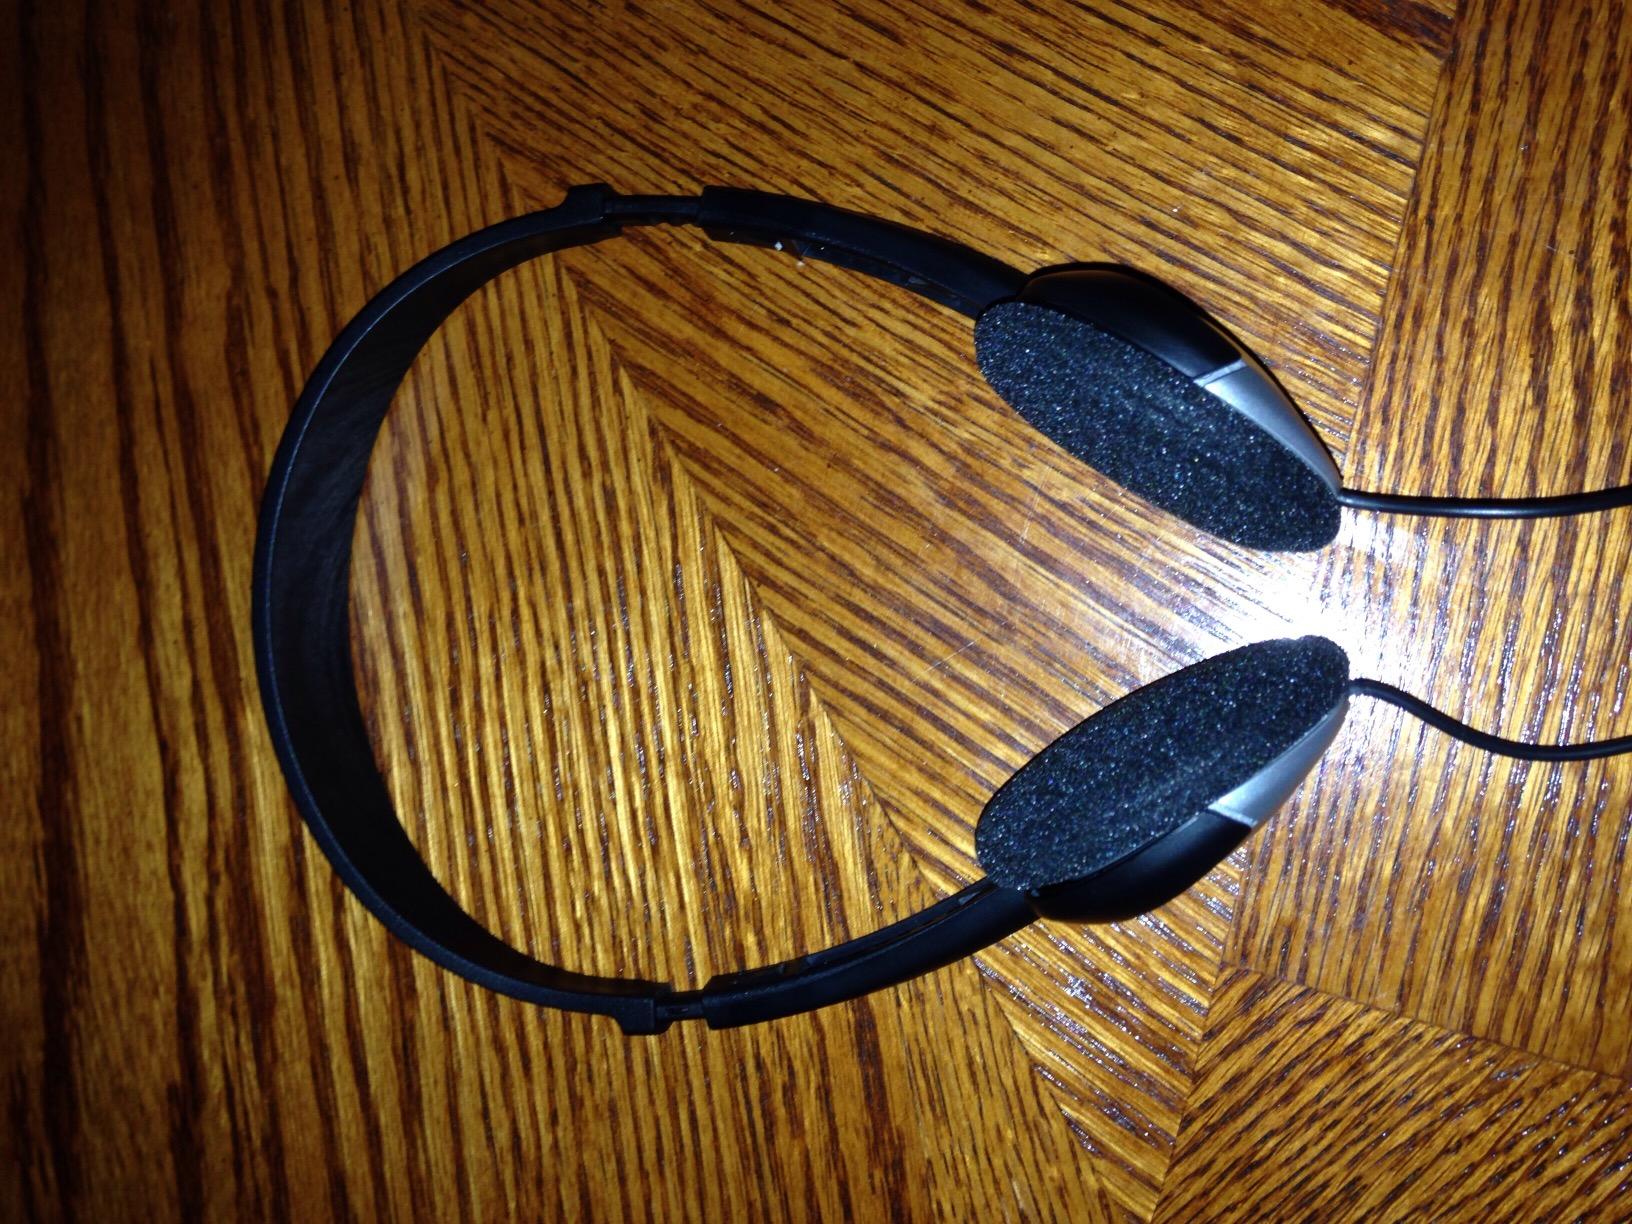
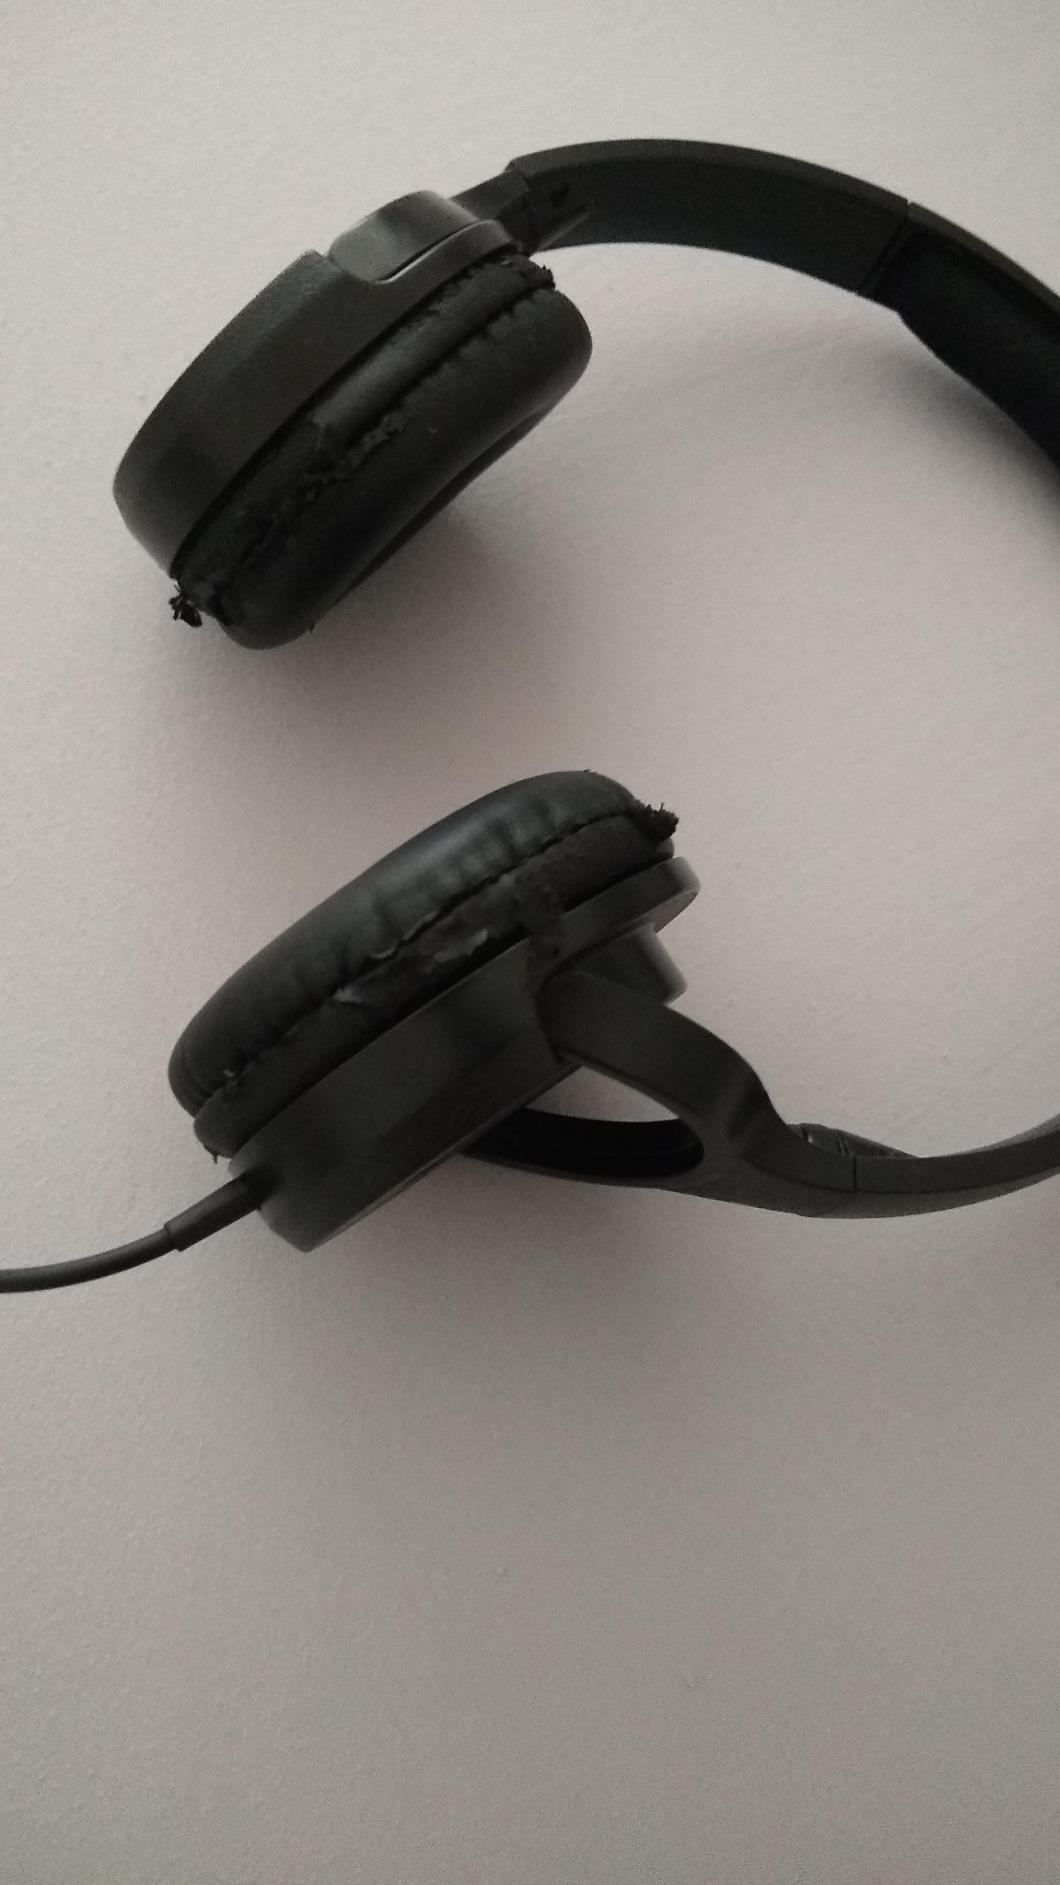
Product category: headphones
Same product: no